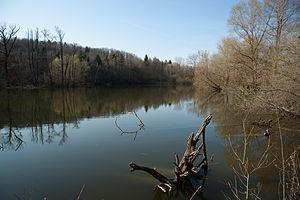
L'Ecoffy, lac de la commune de Bettens, canton de Vaud, Suisse.
Le Lac Coffy est un lac sur le territoire de Boussens dans le canton de Vaud.